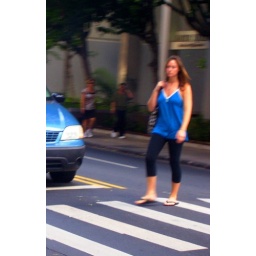
Woman in blue crosses the street - downtown